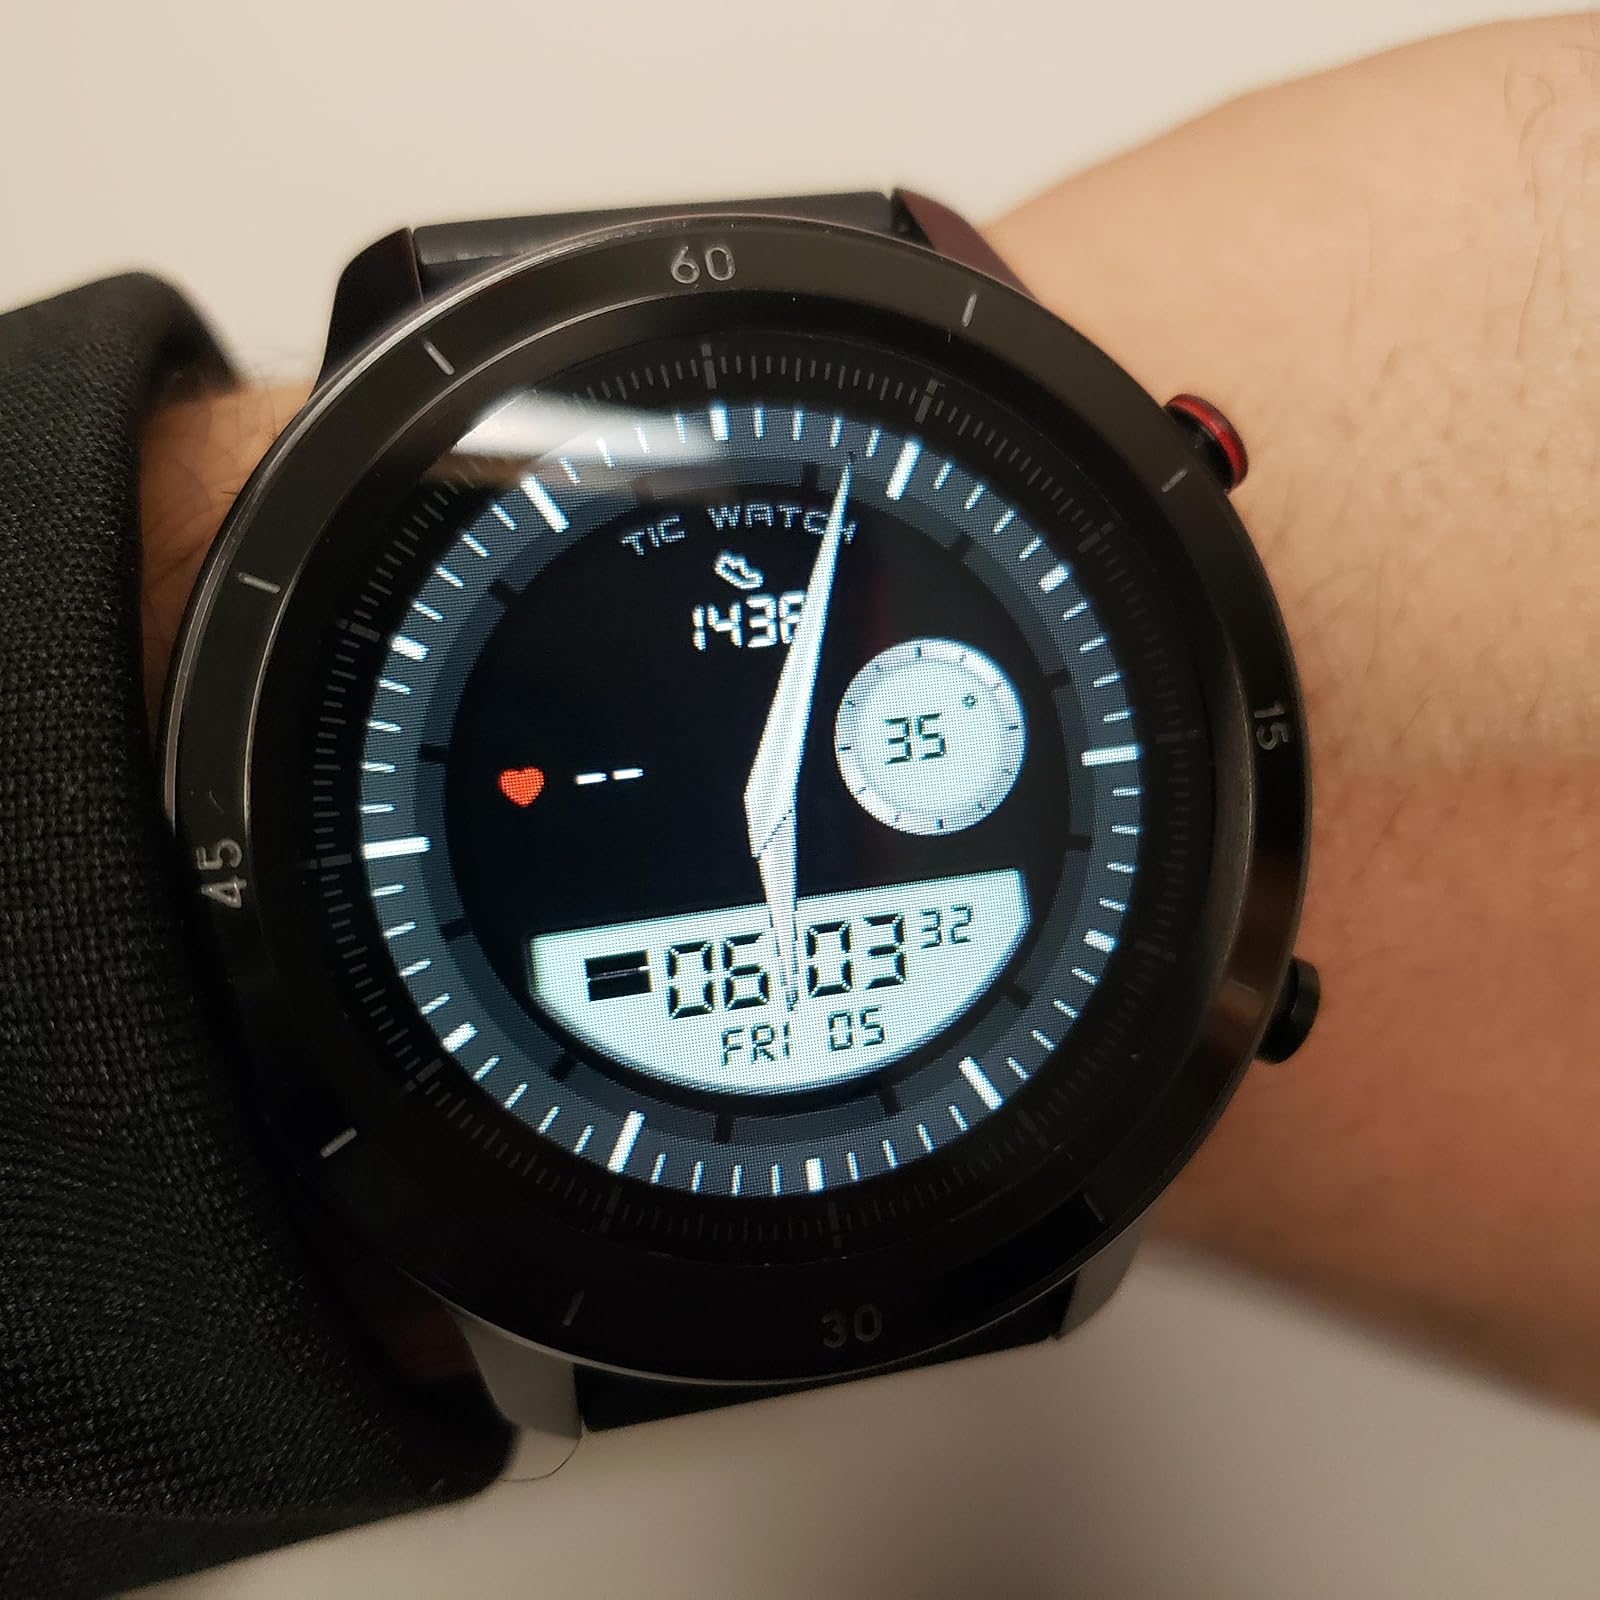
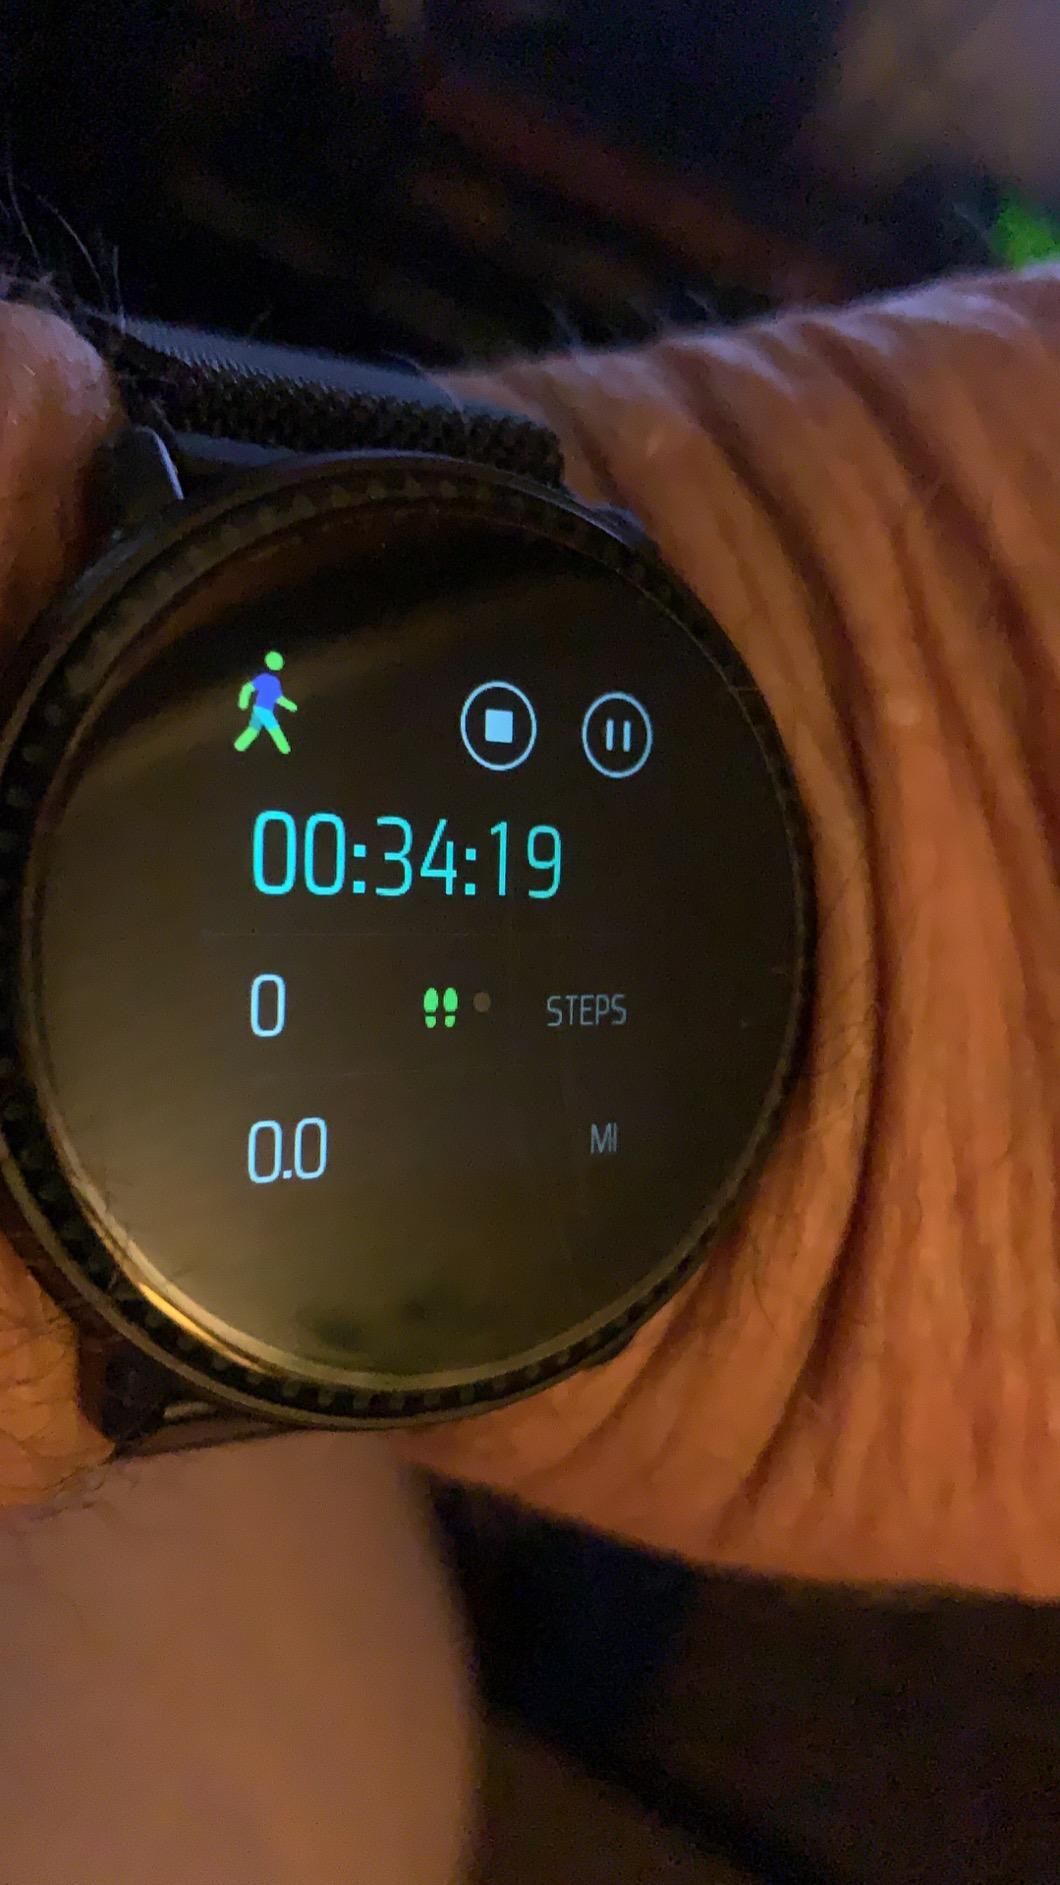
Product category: smartwatch
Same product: no